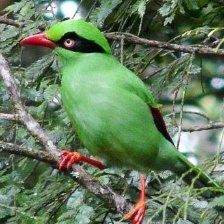
Species: GREEN MAGPIE
Scientific name: CISSA CHINENSIS
ImageNet parent category: magpie